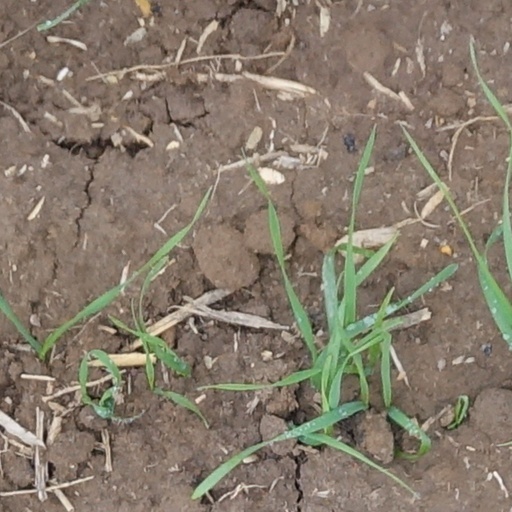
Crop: wheat